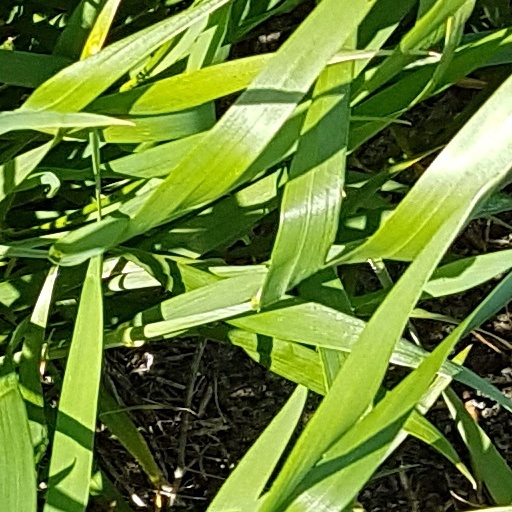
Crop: wheat